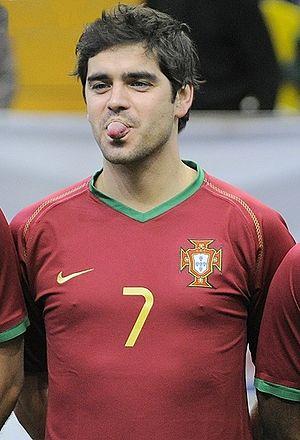
Daniel da Cruz Carvalho dit Dani, né le 2 novembre 1976 à Lisbonne, est un footballeur portugais qui évoluait au poste d'attaquant.